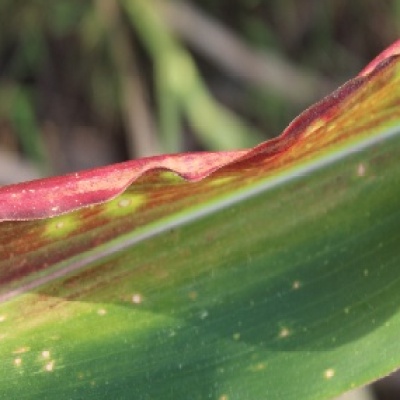
Label: Corn_(Maize)___Leaf_Spot